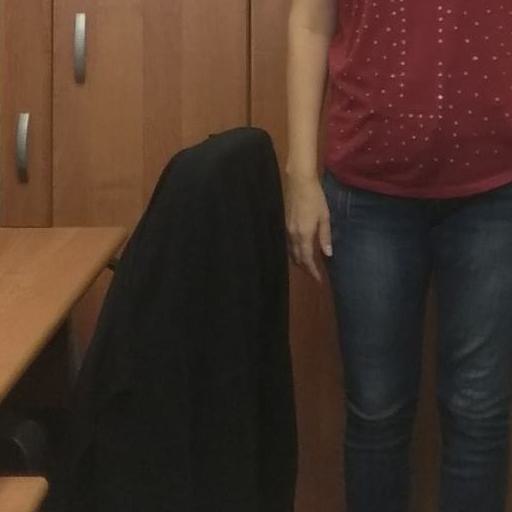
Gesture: no_gesture